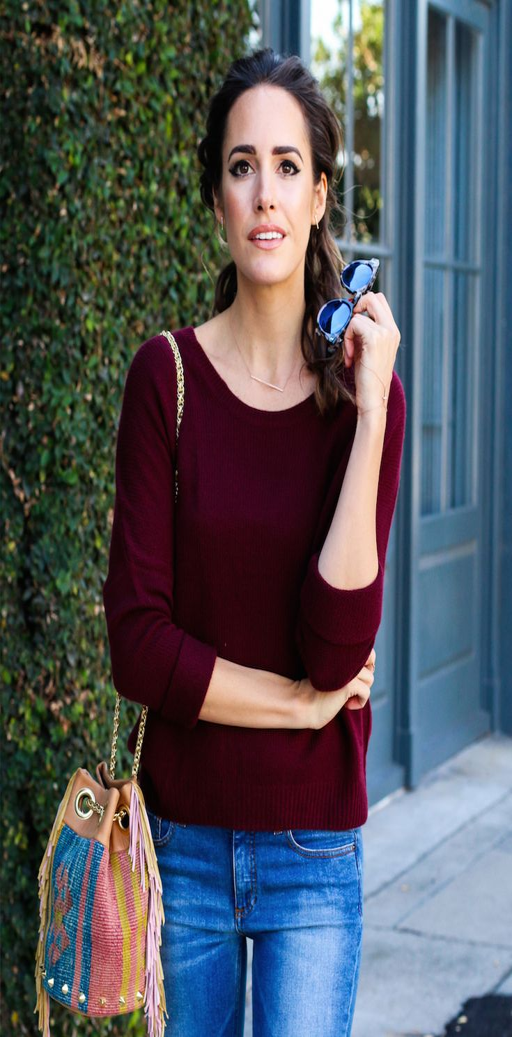
far from basic jeans get the look